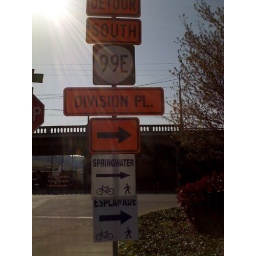
On SE Division Place, the truck detour around the MLK viaductNote the Springwater and Esplanade signs